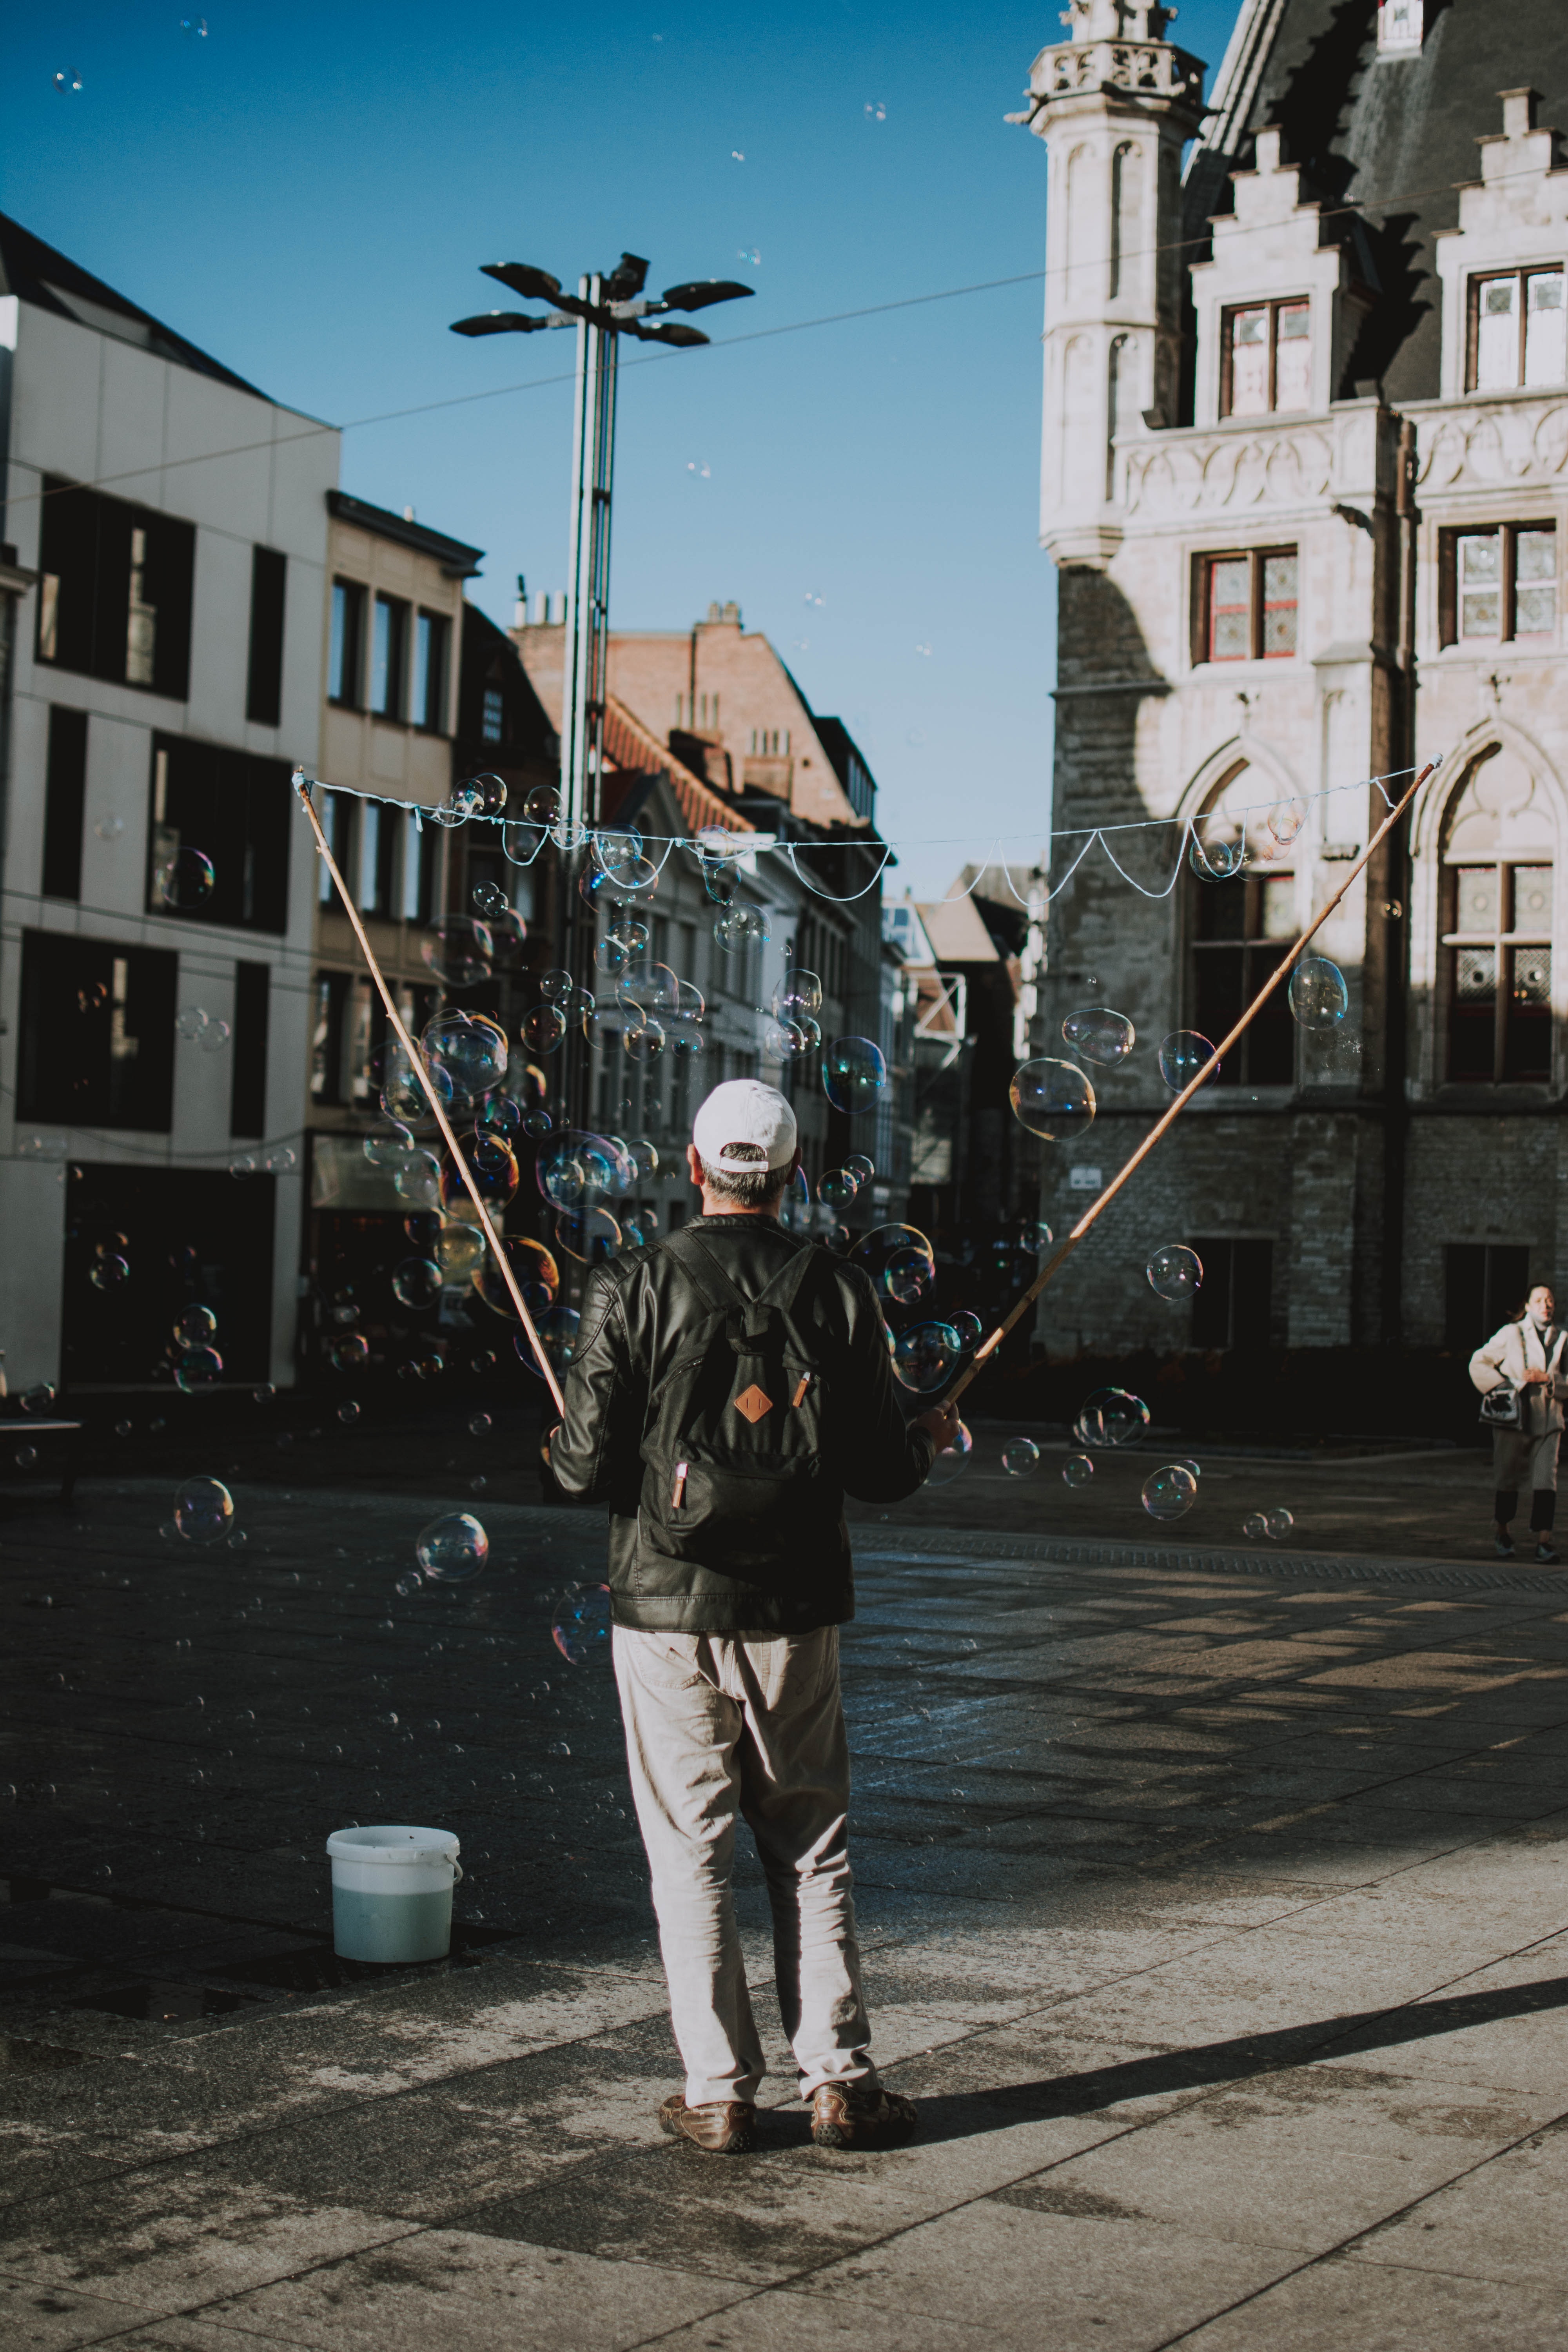
architecture, street, photography, city, tourism, art